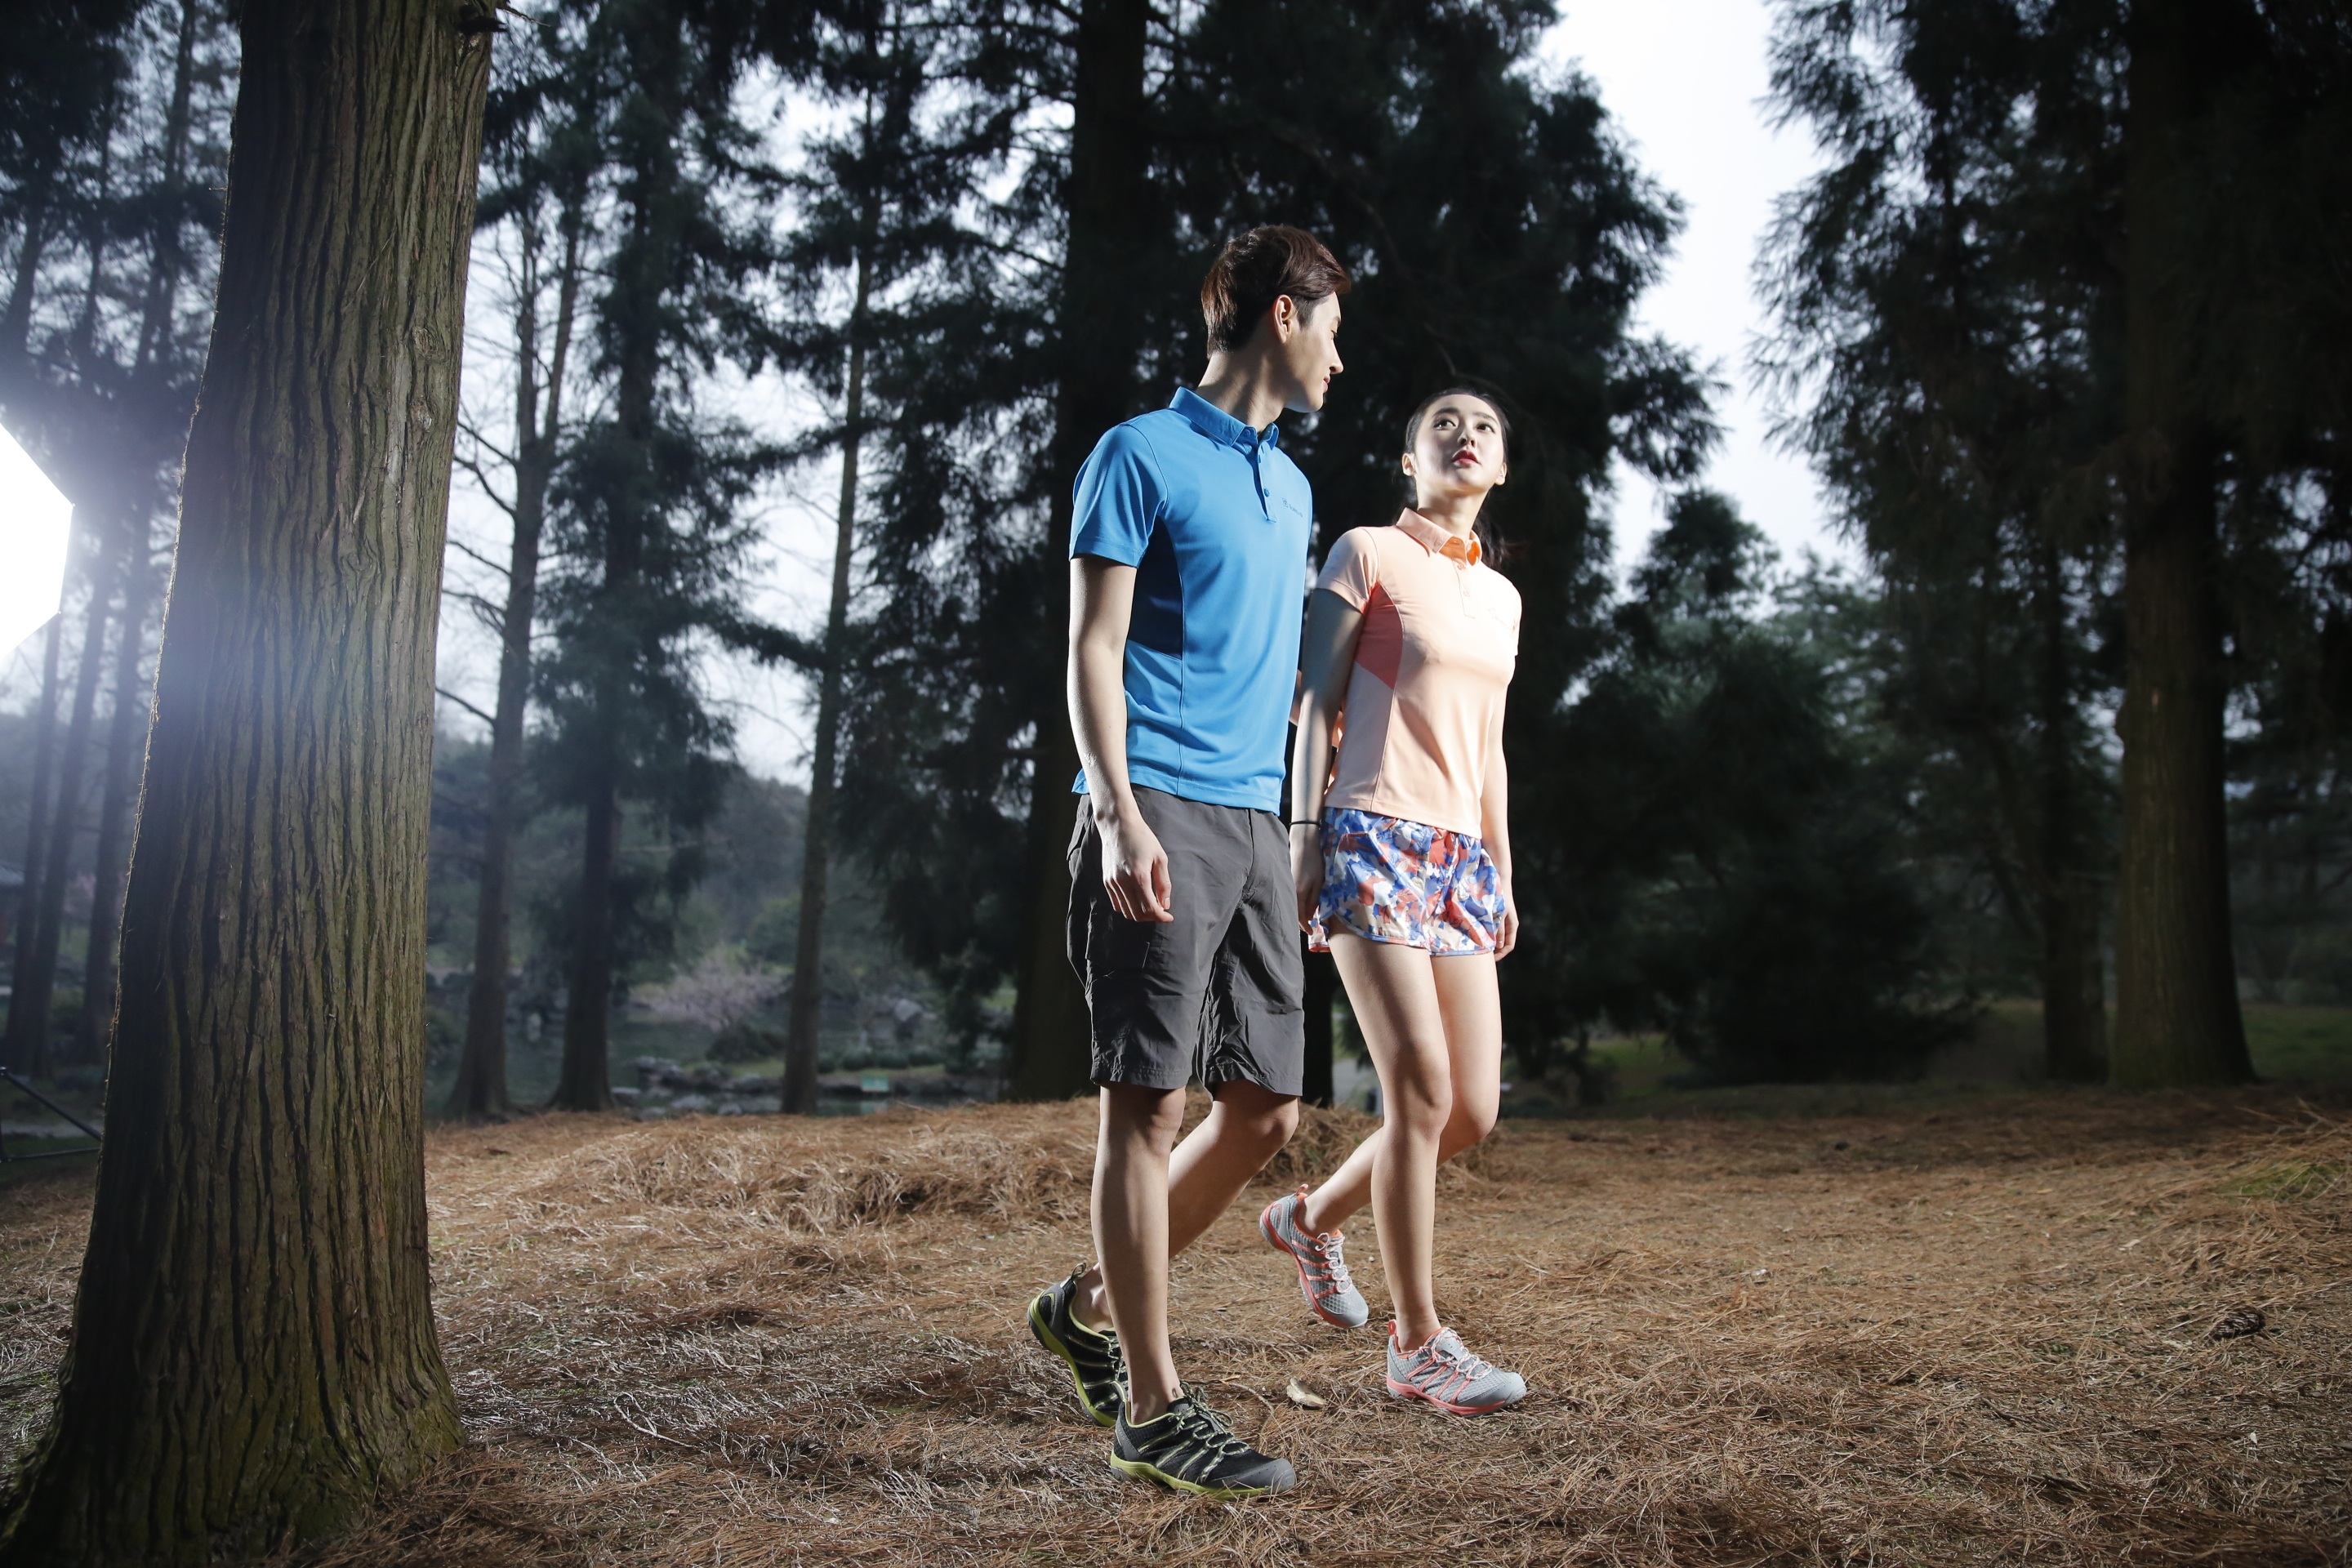
person, people, running, jogging, leisure, sports, interaction, physical exercise, for men and women, human action